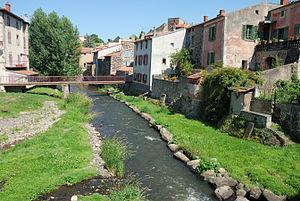
La Couze Chambon à Champeix
La Couze Chambon, ou Couze de Chaudefour, est une rivière du centre de la France. C'est un affluent de rive gauche de l'Allier et un sous-affluent de la Loire.